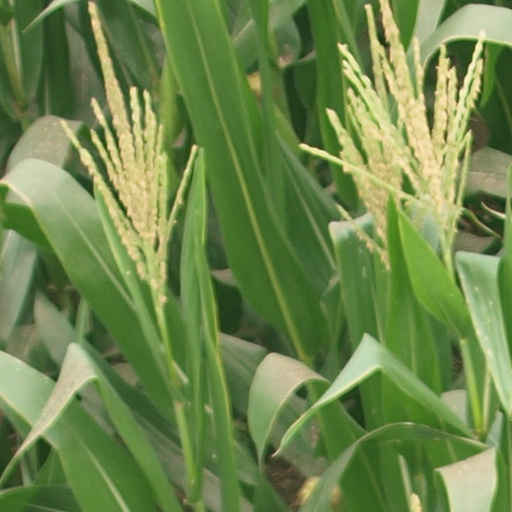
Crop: maize; corn